Vibrational spectroscopy of linear molecules

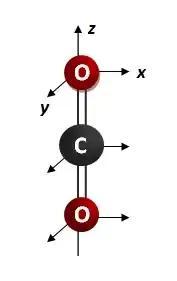
Carbon dioxide molecule on a Cartesian coordinate

3. Find the number of normal (vibrational) modes or degrees of freedom using the equation: 3n - 5 = 3(3) - 5 = 4